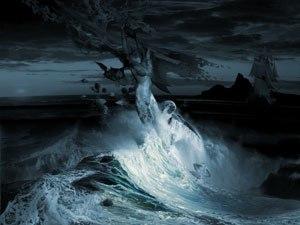
Le fantasy art est un genre artistique qui dépeint des thèmes, des idées, des créatures, ou des scènes magiques ou surnaturelles.